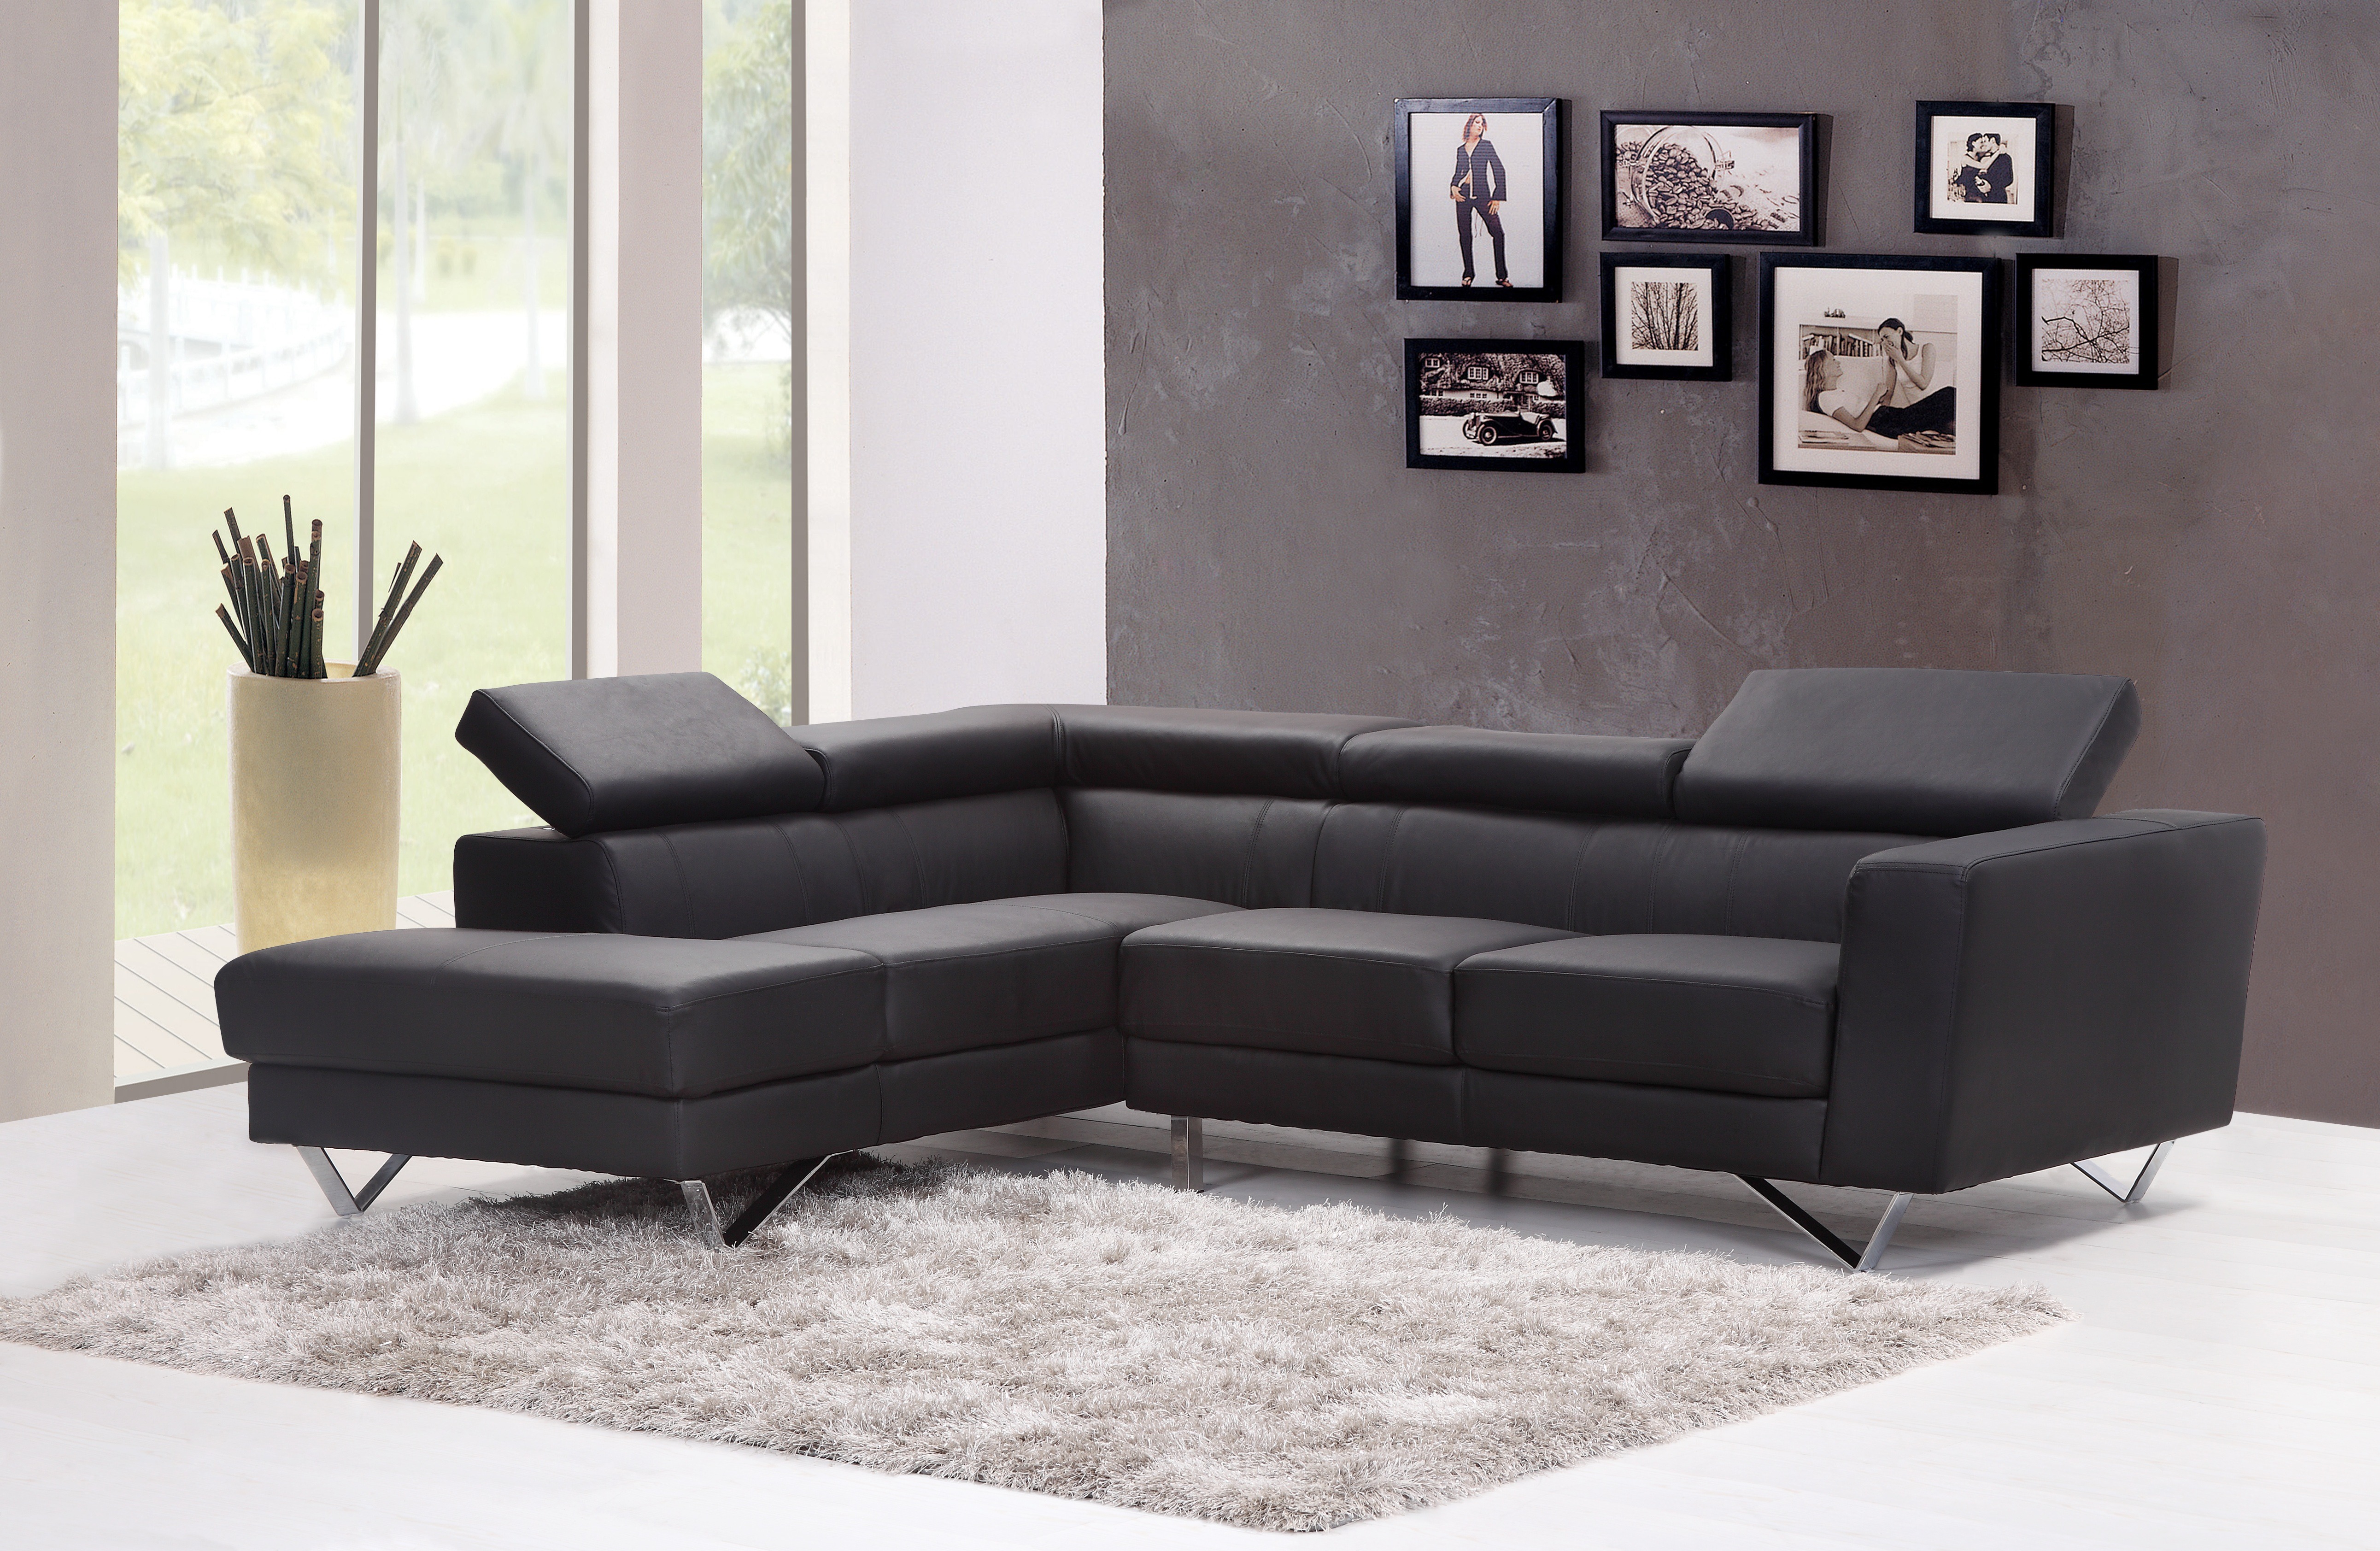
table, house, chair, floor, seating, interior, window, home, decoration, indoor, residence, living room, furniture, room, sofa, decor, apartment, modern, couch, interior design, relaxing, indoors, luxury, carpet, elegant, domestic, contemporary, stylish, luxurious, interior decoration, chaise longue, loveseat, studio couch, sofa bed